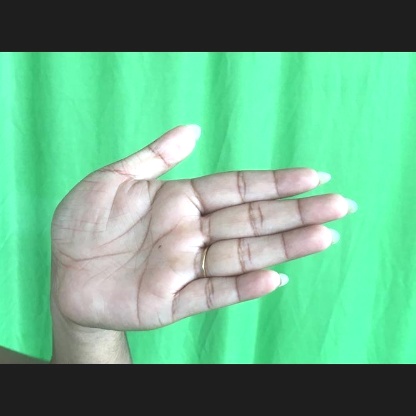
Mudra: Ardhachandran